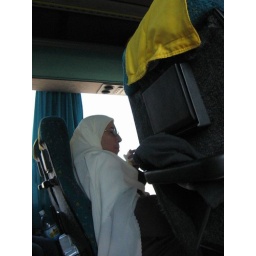
this lady ate nonstop on the bus ride north. she had a whole kitchen almost packed in her bags.